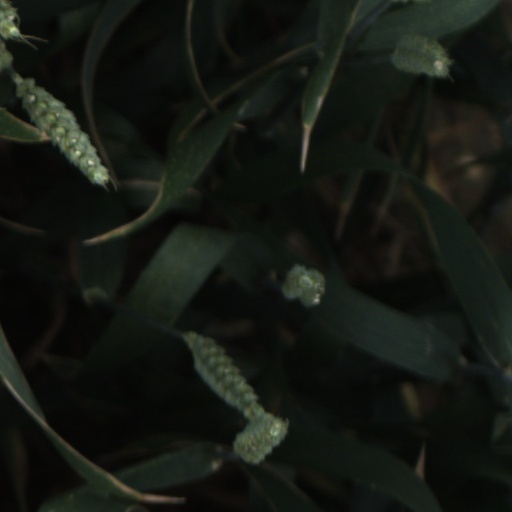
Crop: wheat